Rasputin and the Empress

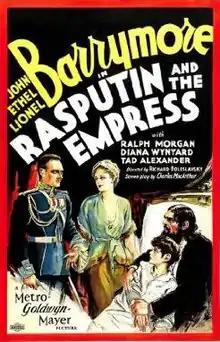
Theatrical release poster

Rasputin and the Empress is a 1932 American pre-Code film directed by Richard Boleslawski and written by Charles MacArthur. Produced by Metro-Goldwyn-Mayer (MGM), the film is set in Imperial Russia and stars the Barrymore siblings (John, as Prince Chegodieff; Ethel, as Czarina Alexandra; and Lionel Barrymore, as Grigori Rasputin). It is the only film in which all three siblings appear together.